Audi A7

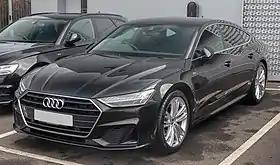
Audi A7 S Line

The Audi A7 is an executive five-door liftback produced by Audi since 2010. The coupé variant of the Audi A6 saloon/estate, the Audi A7 features a sloping roofline with a steeply raked rear window and integrated boot lid (forming the Sportback), and four frameless doors. A sport version called the S7 has been made since 2012, and a high-performance model called the RS7 has been in production since 2013. An extended-wheelbase three-box, four-door saloon derivative called the A7L has been produced in China since 2021.